Super Seisyun Brothers

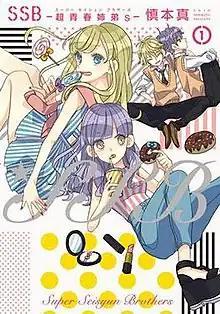
Cover of the first volume

is a Japanese slice of life comedy manga series written and illustrated by Shin Shinmoto. An anime television series adaptation aired on TV Tokyo between September and December 2013.